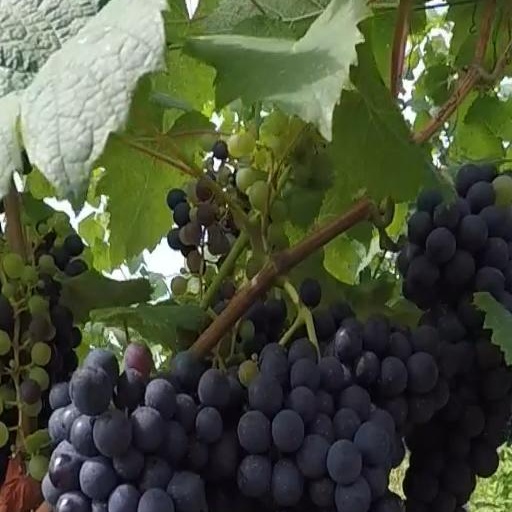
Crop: grape